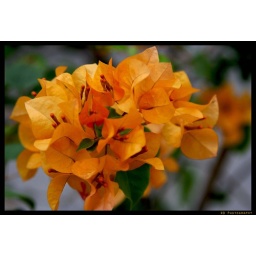
flower in the window